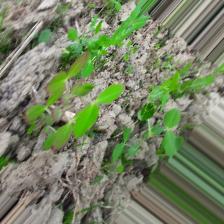
Label: Lentil Rust